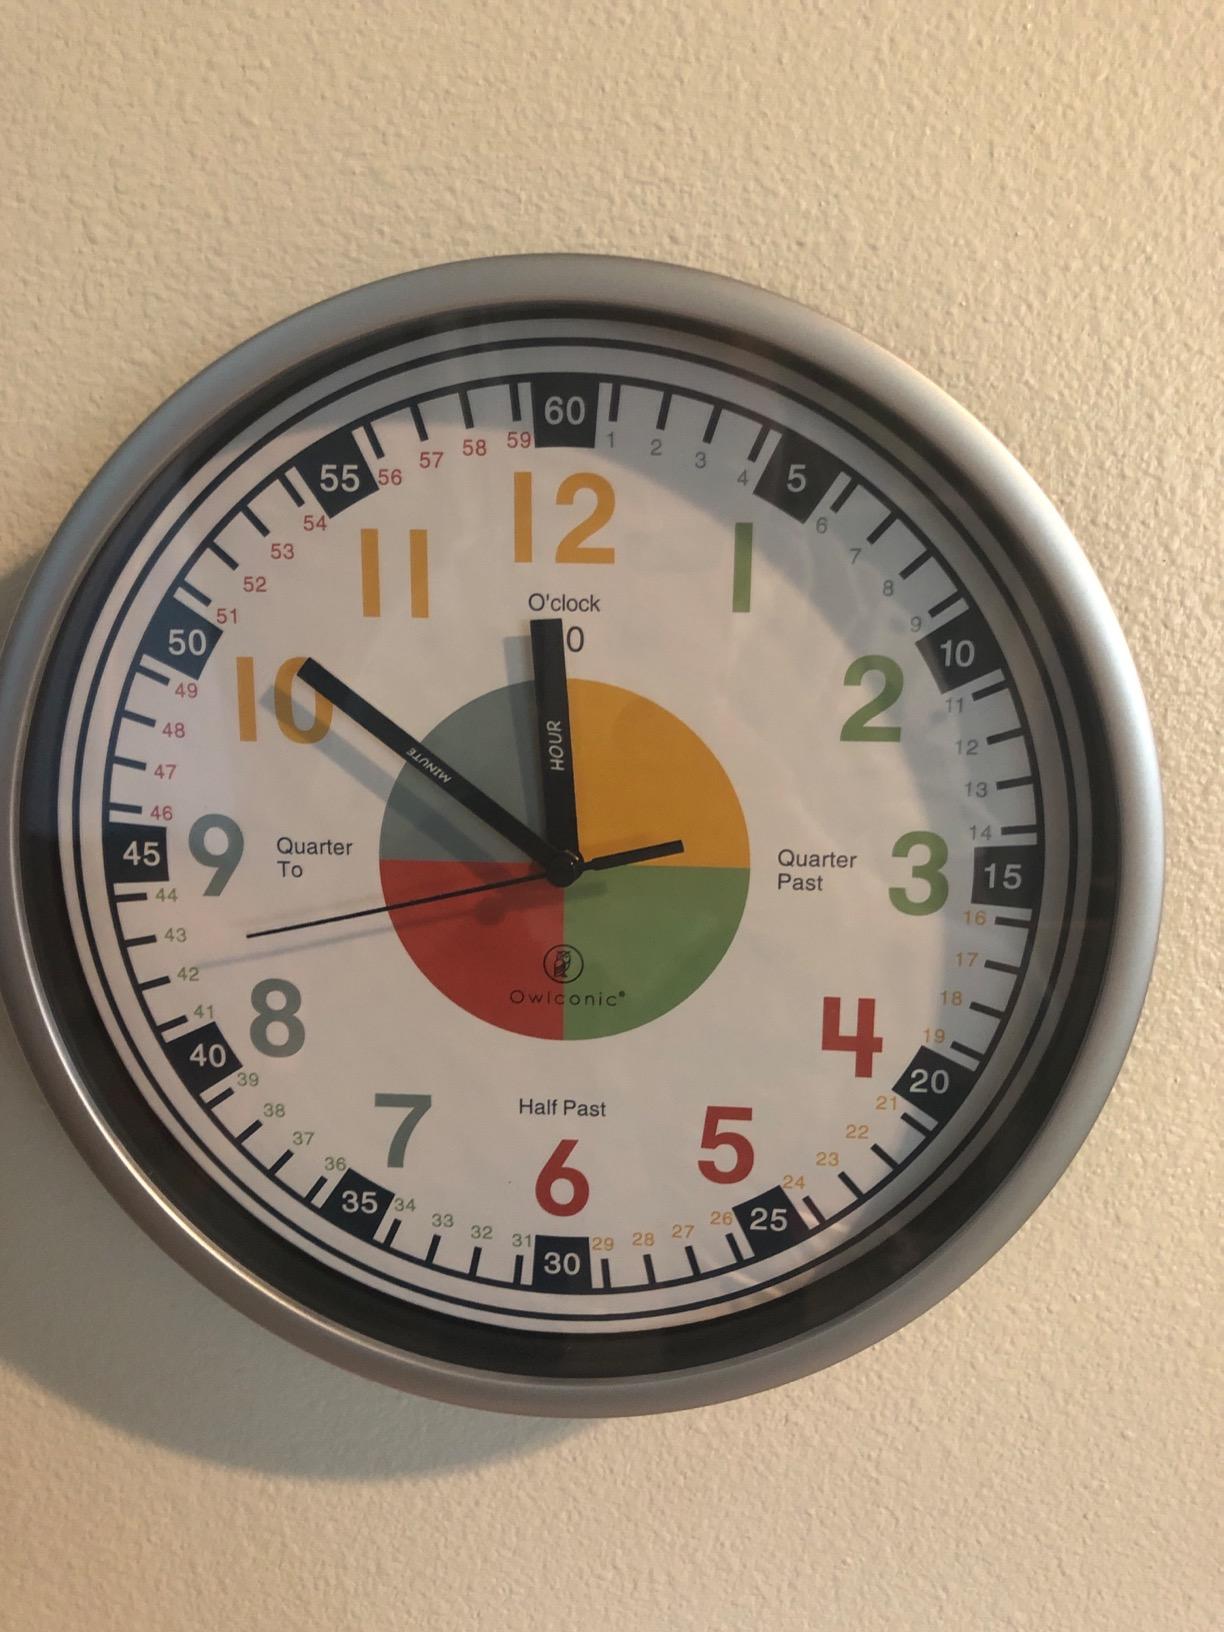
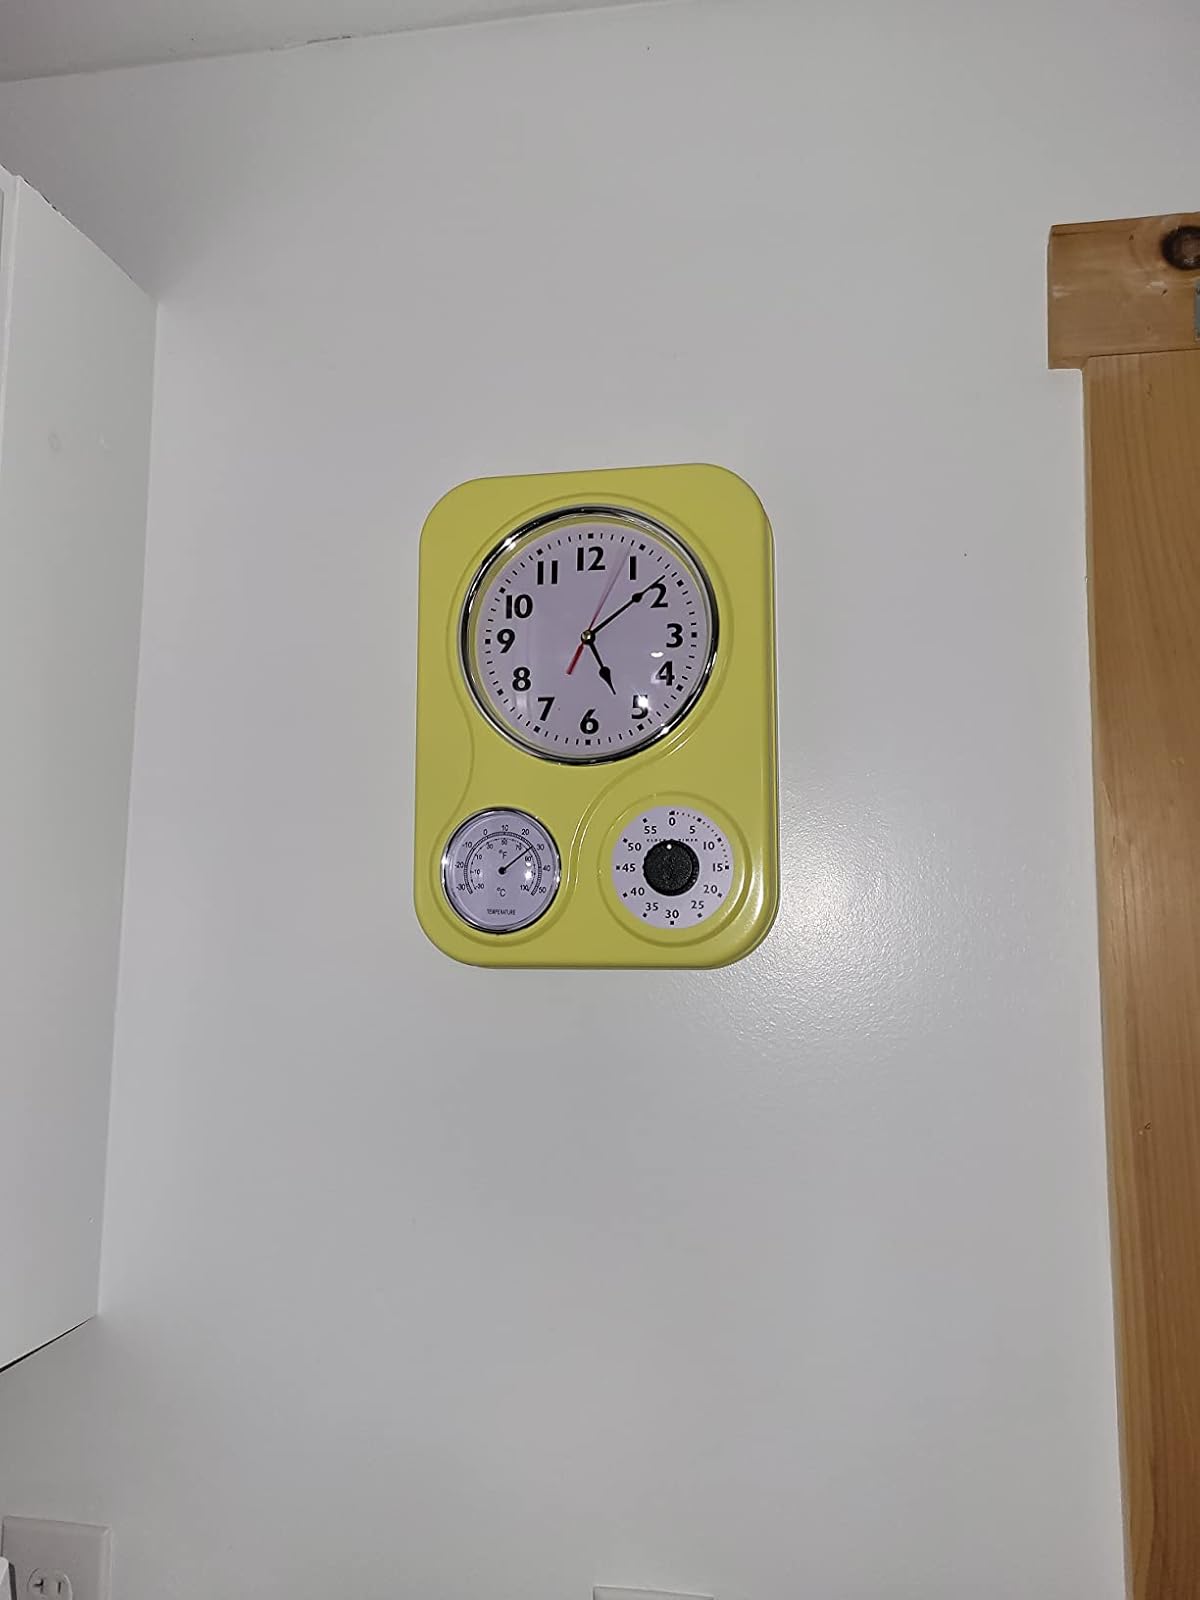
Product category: clock
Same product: no